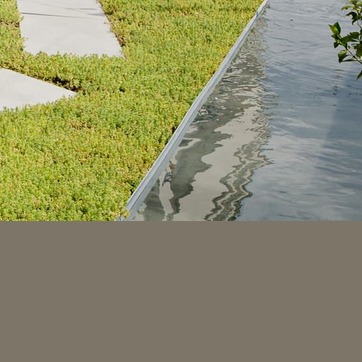
Material: water